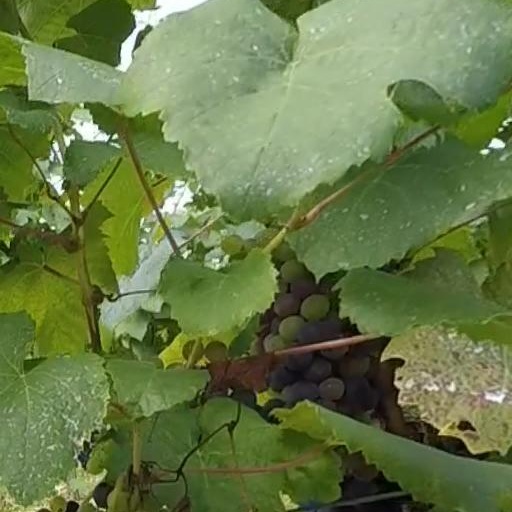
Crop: grape